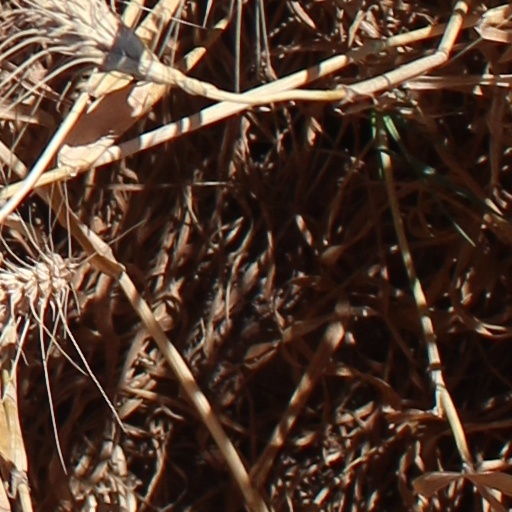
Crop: wheat